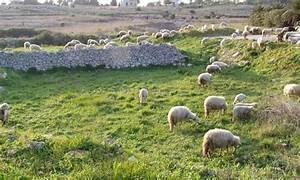
sheep